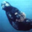
Label: otter